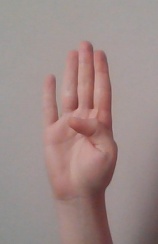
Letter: kaaf